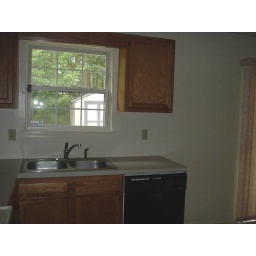
kitchen window above sink